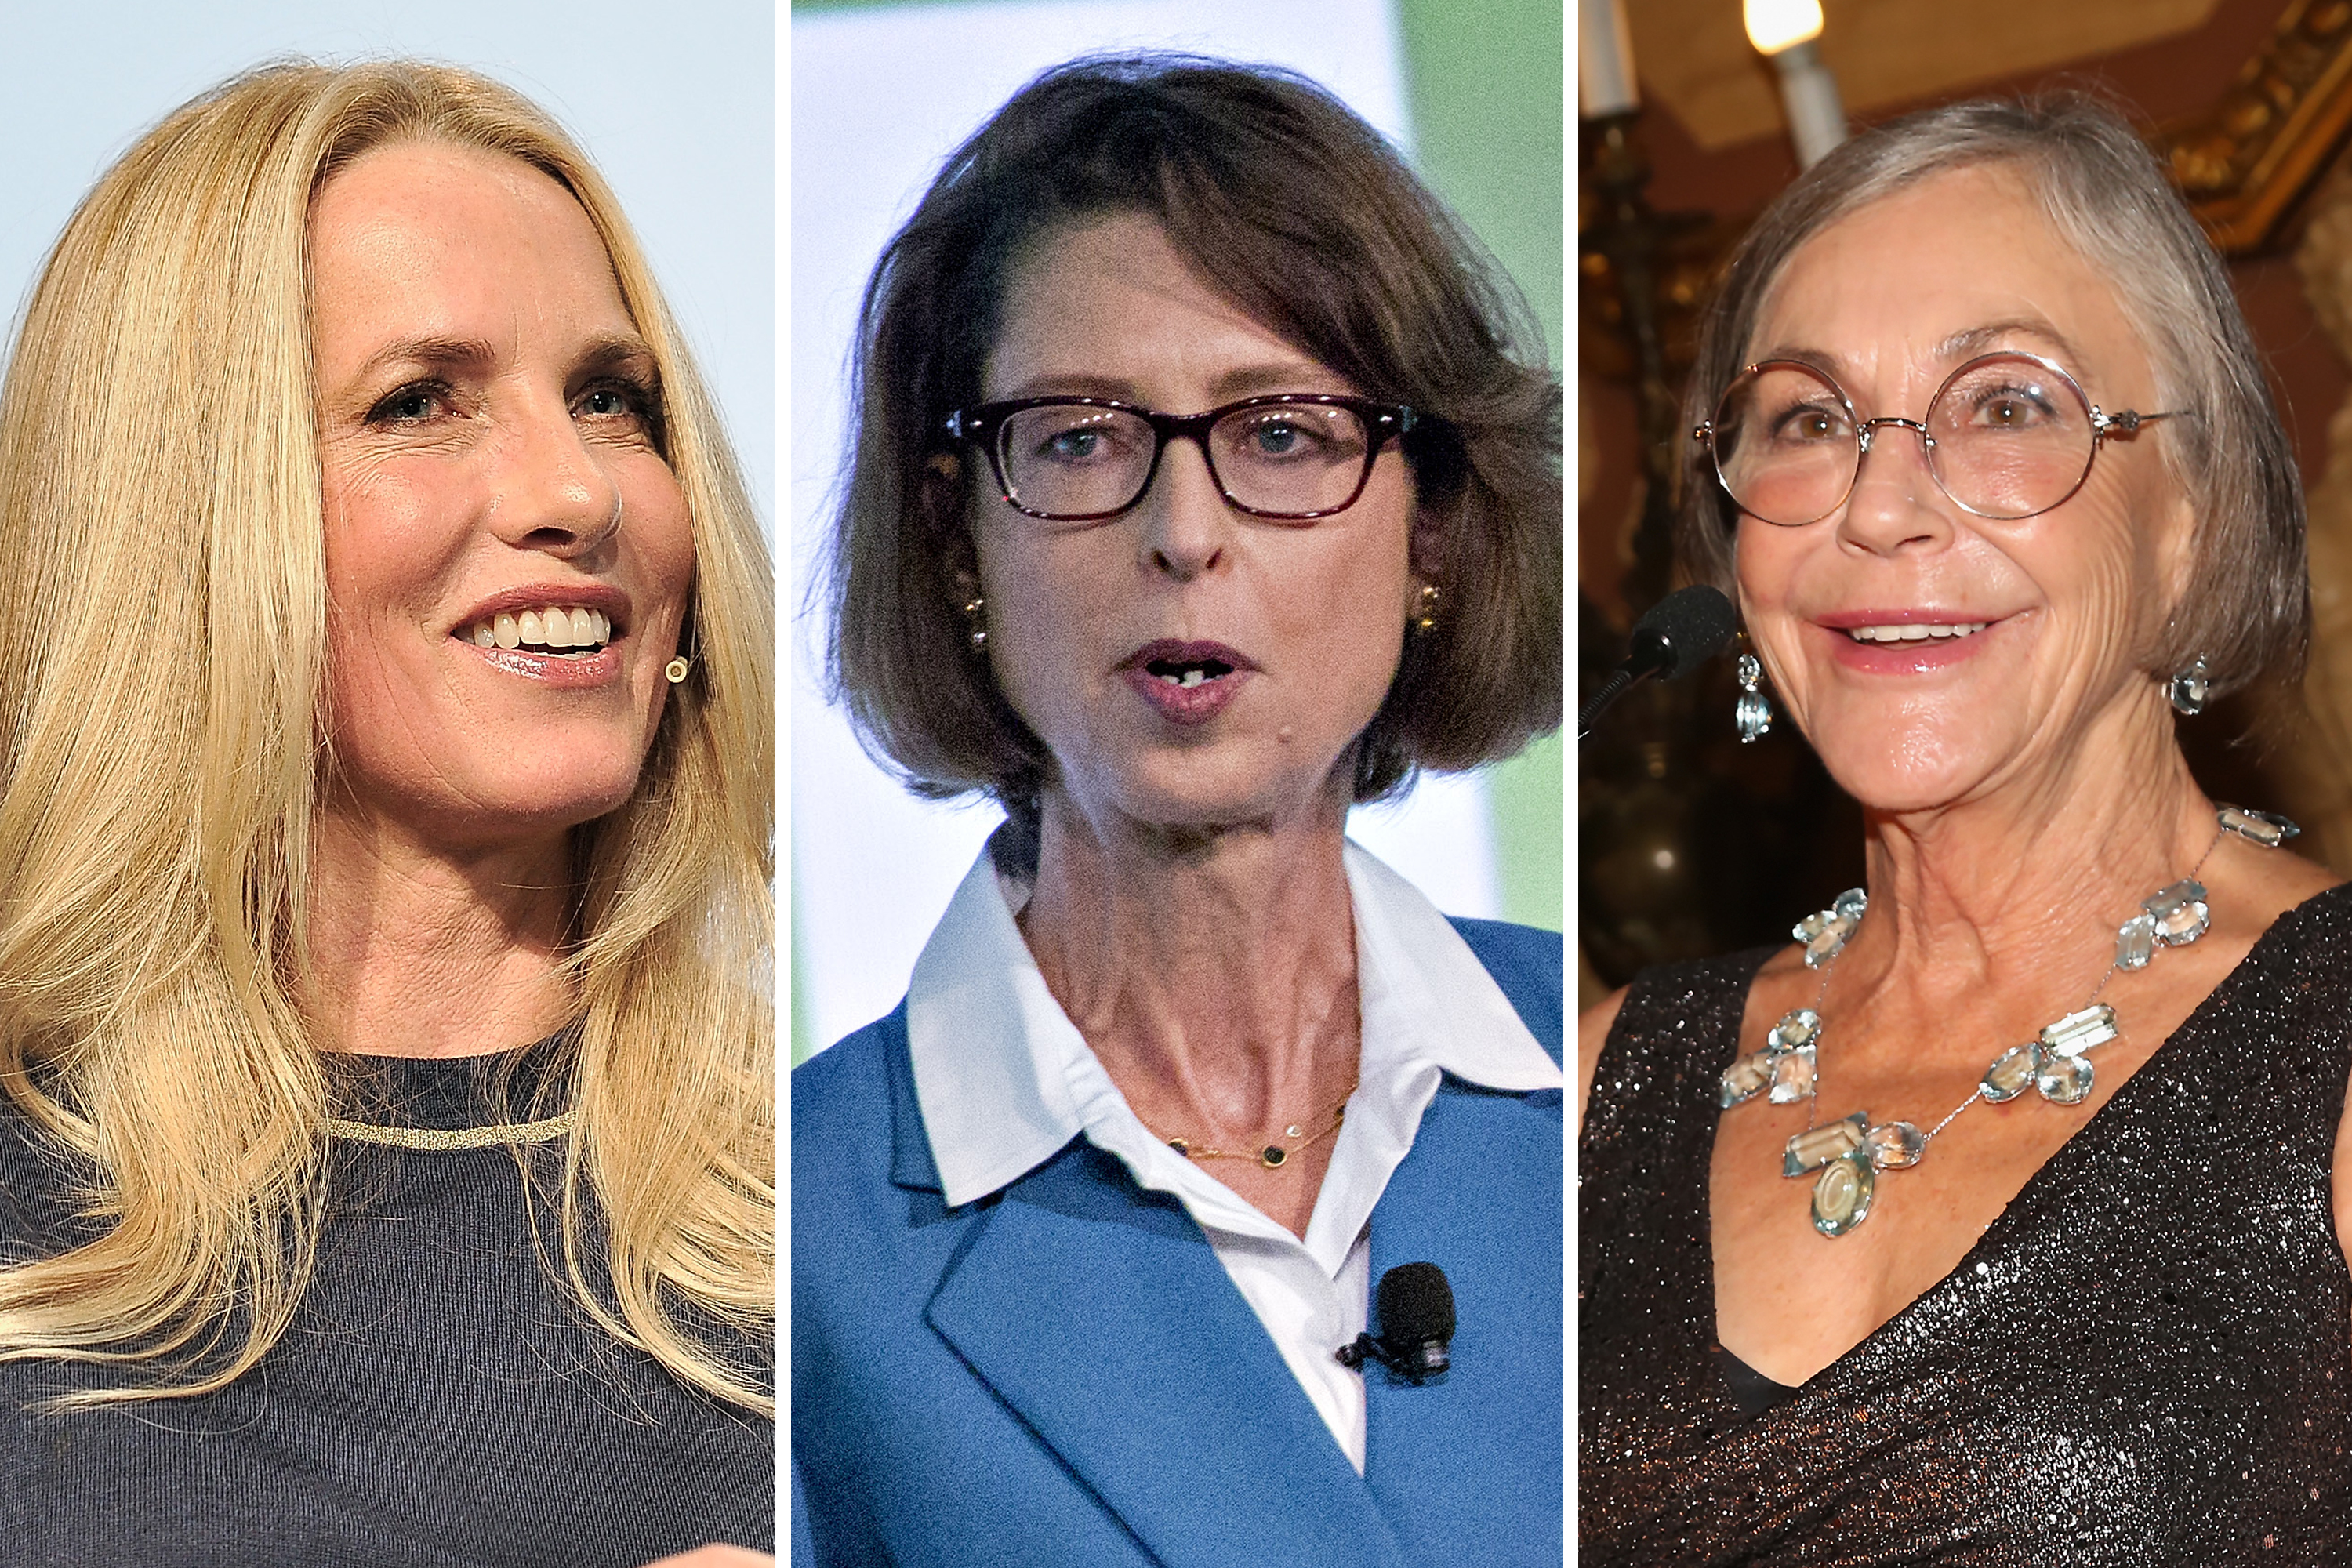
Gender: women